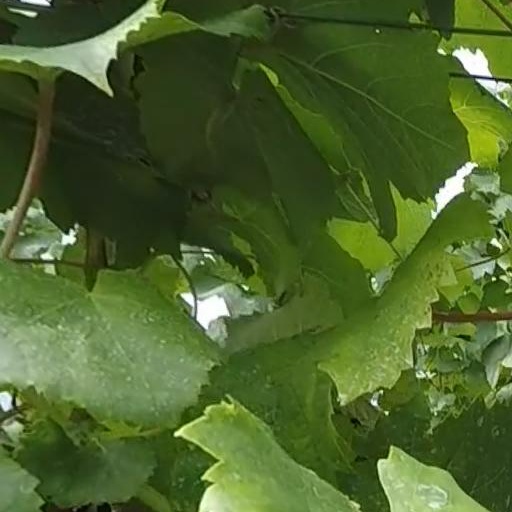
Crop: grape